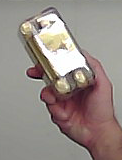
Product: rocher_chocolate